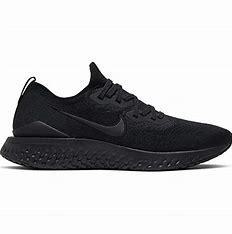
Brand: Nike
Model: Epic React Flyknit 2